Bhutan

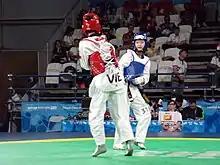
Taekwondo between Bhutan and Vietnam

This, and a lack of access to the sea, has meant that Bhutan has not been able to benefit from significant trading of its produce. Bhutan has no railways, though Indian Railways plans to link southern Bhutan to its vast network under an agreement signed in January 2005. Bhutan and India signed a 'free trade' accord in 2008, which additionally allowed Bhutanese imports and exports from third markets to transit India without tariffs. Bhutan had trade relations with the Tibet Autonomous Region of China until 1960, when it closed its border with China after an influx of refugees.